Studs Lonigan

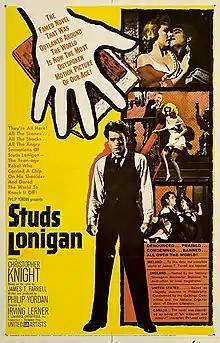

Studs Lonigan is a novel trilogy by American author James T. Farrell: "Young Lonigan" (1932), "The Young Manhood of Studs Lonigan" (1934), and "Judgment Day" (1935). In 1998, the Modern Library ranked the Studs Lonigan trilogy 29th on its list of the 100 best English-language novels of the 20th century.